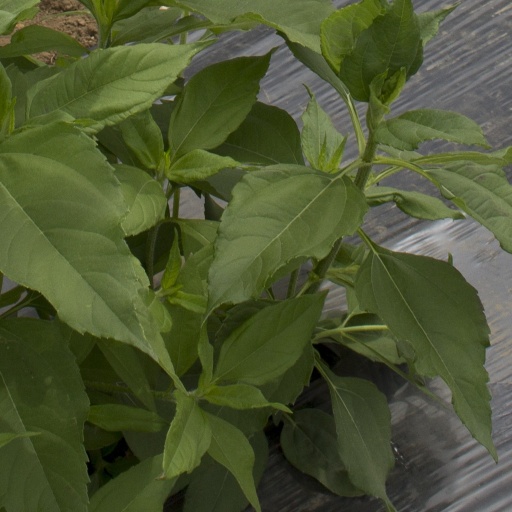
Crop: Jerusalem artichoke